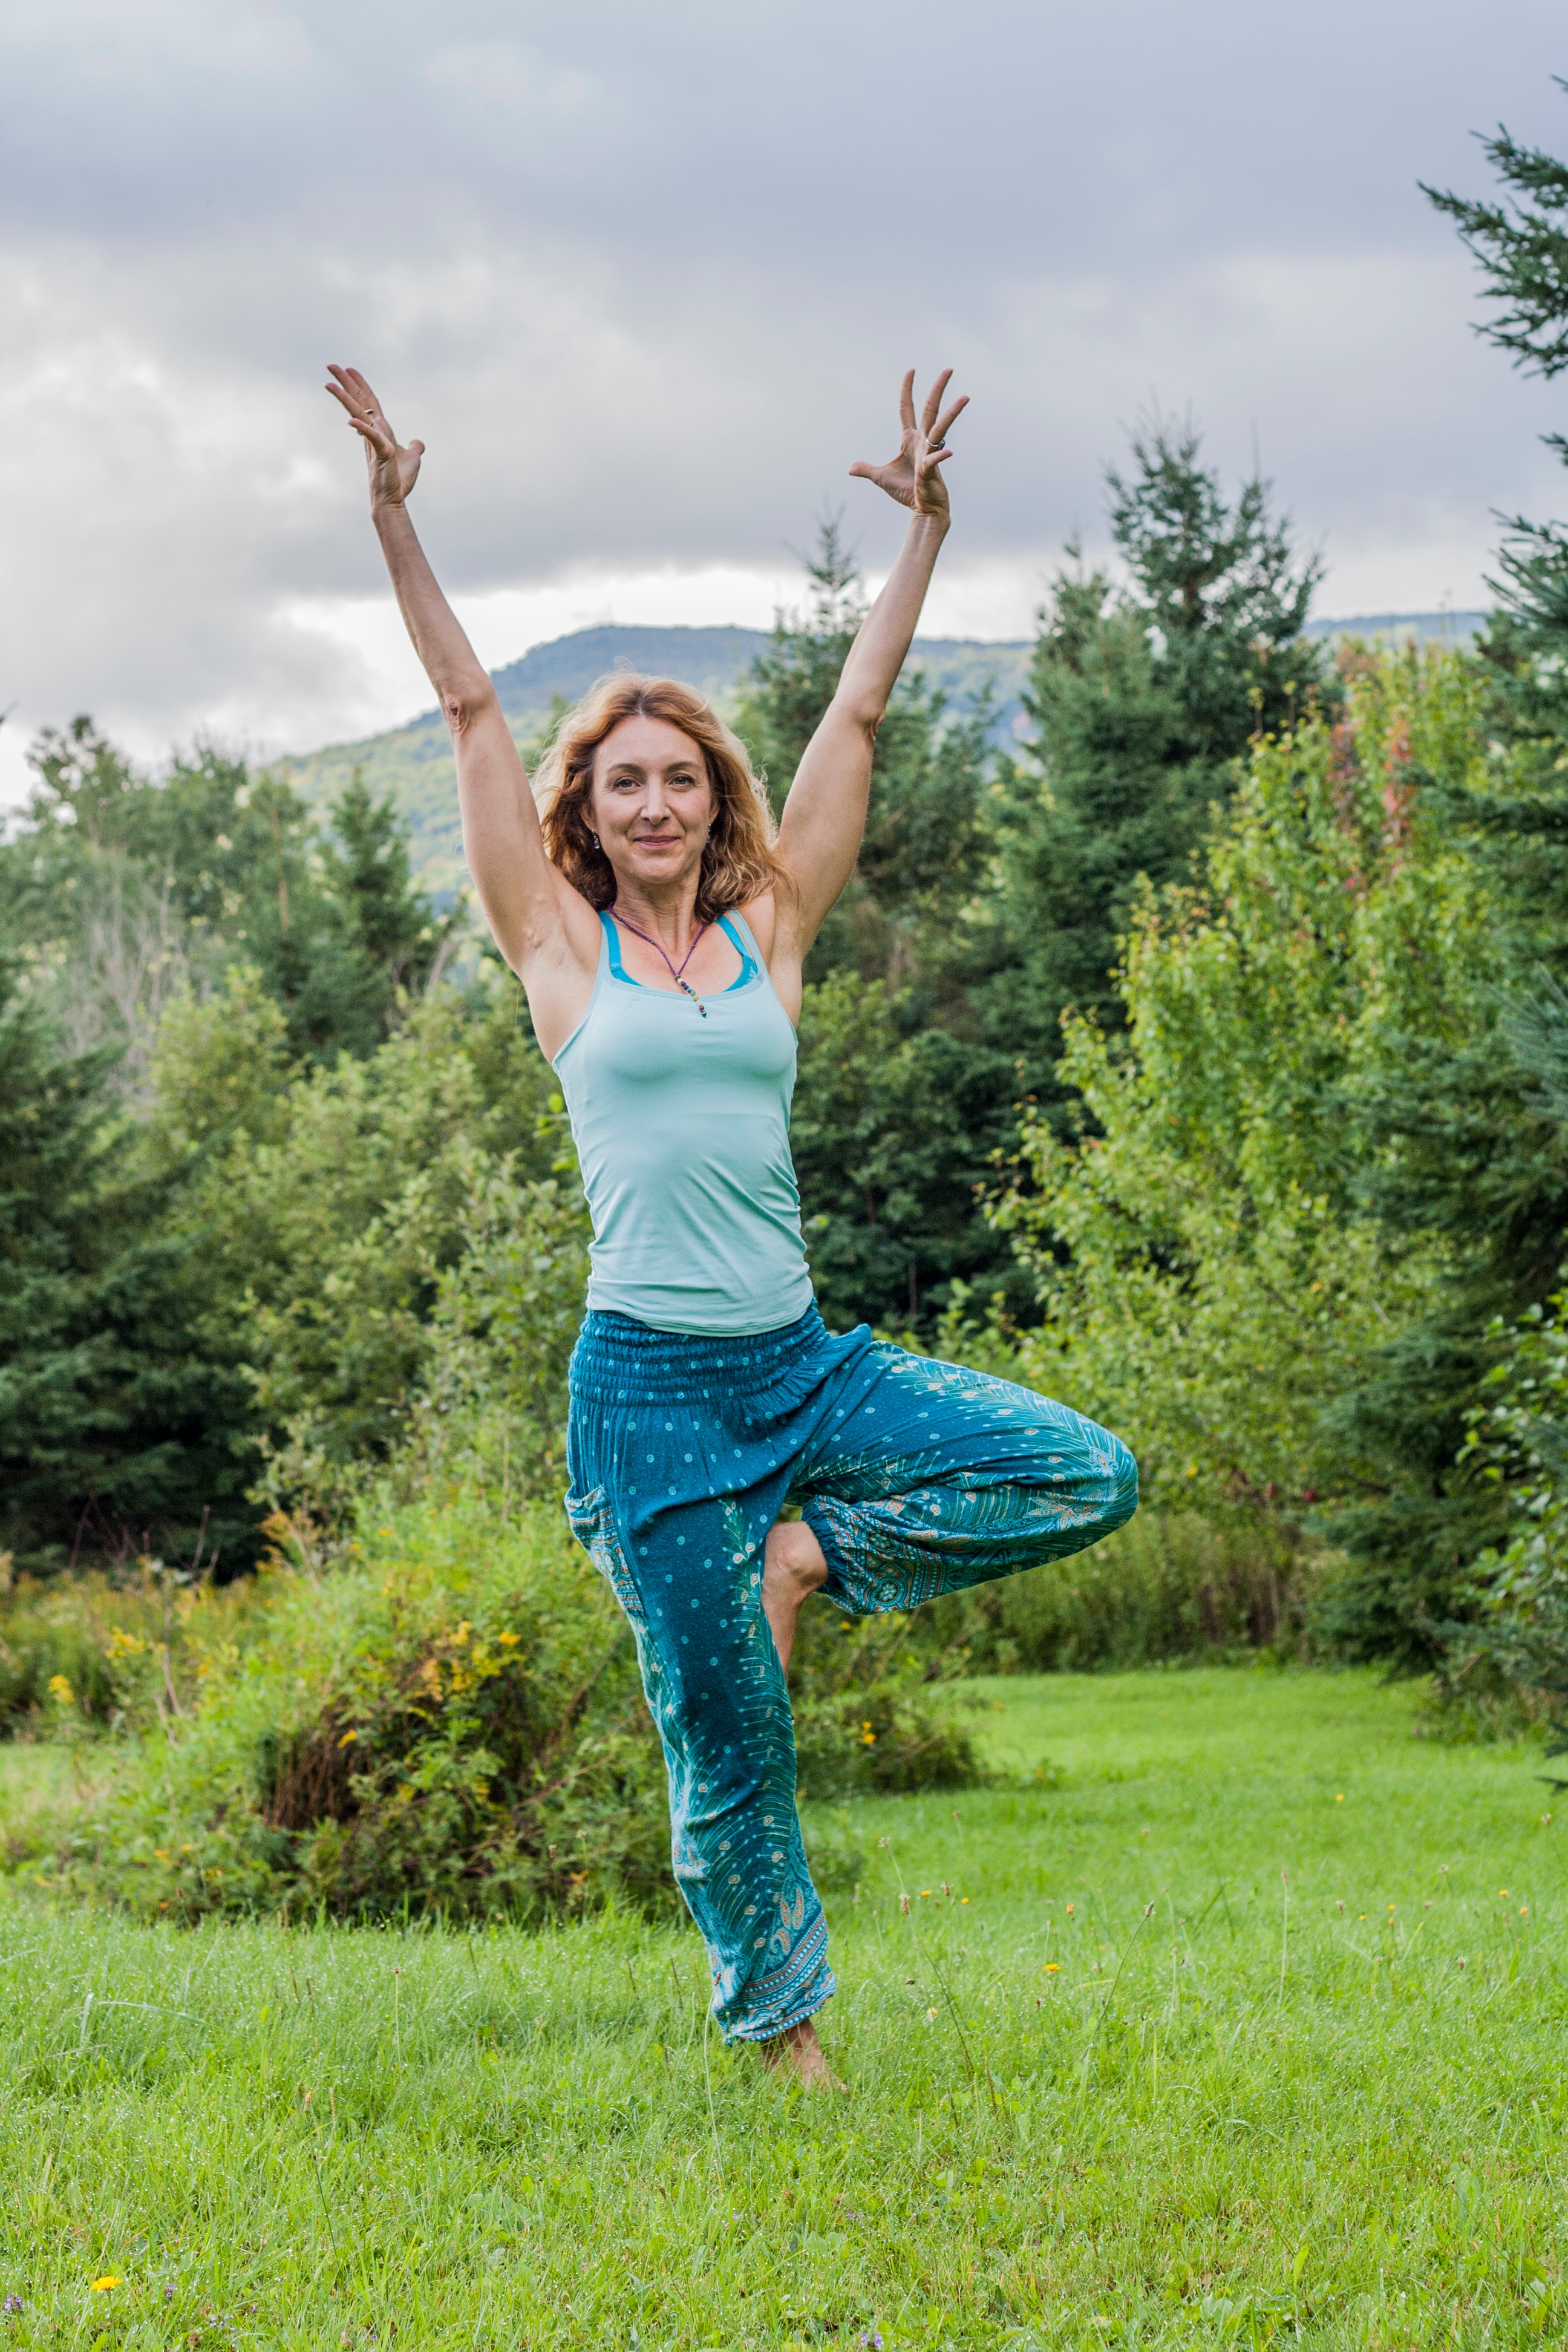
grass, lawn, meadow, jumping, green, sports, human positions, human action, physical fitness